Anthony Vaccarello

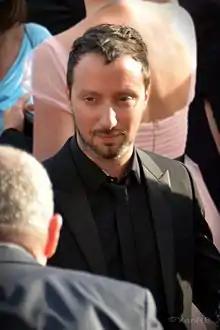
Anthony Vaccarello in Cannes 2017

Anthony Vaccarello (born 18 January 1982) is a Belgian-Italian fashion designer. He is the creative director of Yves Saint Laurent and he has designed an eponymous line too.